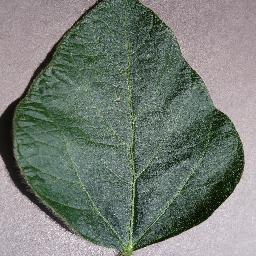
Label: Soybean___healthy